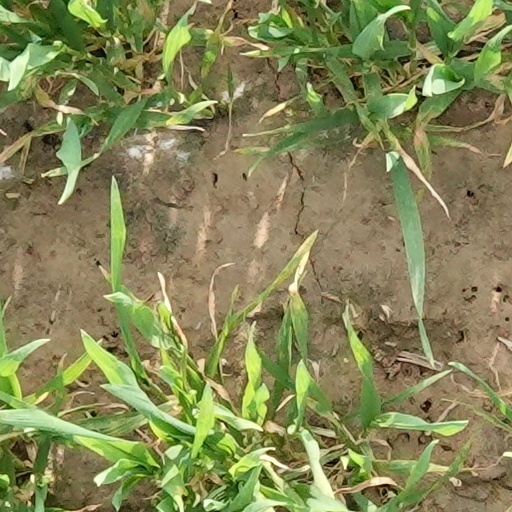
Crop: wheat